World Aircraft Vision

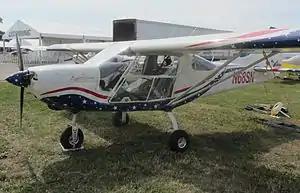

The World Aircraft Vision, also called the Sentinel, is an American STOL amateur-built aircraft, produced by the World Aircraft Company. The aircraft was publicly introduced at Sun 'n Fun in 2012 and production is expected to commence in 2014. It is supplied as a kit for amateur construction or as a complete ready-to-fly aircraft.